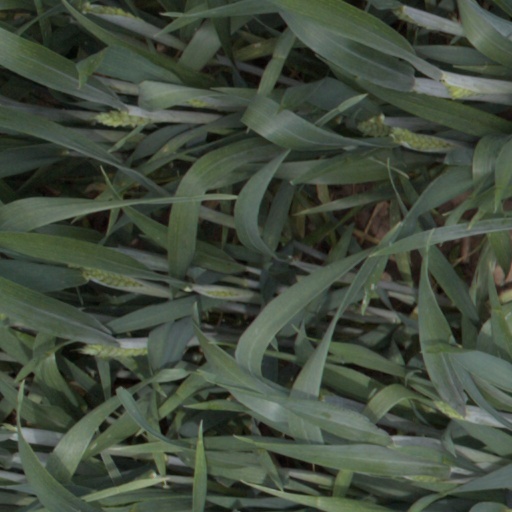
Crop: wheat